Forget About Nick

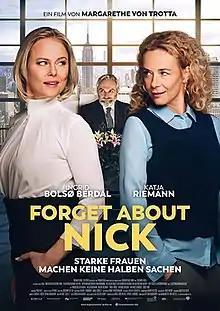
Film poster

Forget About Nick is a 2017 German romantic comedy drama film directed by Margarethe von Trotta and starring Ingrid Bolsø Berdal, Katja Riemann and Haluk Bilginer.